Sex and the City season 5

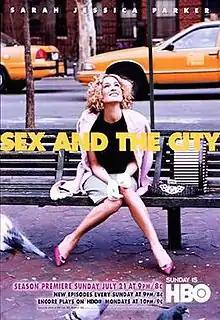
Promotional poster

The fifth season of the American television romantic comedy-drama "Sex and the City" aired in the United States on HBO. The show was created by Darren Star while Star, Michael Patrick King, John P. Melfi, series lead actress Sarah Jessica Parker, Cindy Chupack, and Jenny Bicks served as executive producers. The series was produced by Darren Star Productions, HBO Original Programming, and Warner Bros. Television. Parker portrays the lead character Carrie Bradshaw, while Kim Cattrall, Kristin Davis and Cynthia Nixon played her best friends Samantha Jones, Charlotte York, and Miranda Hobbes.